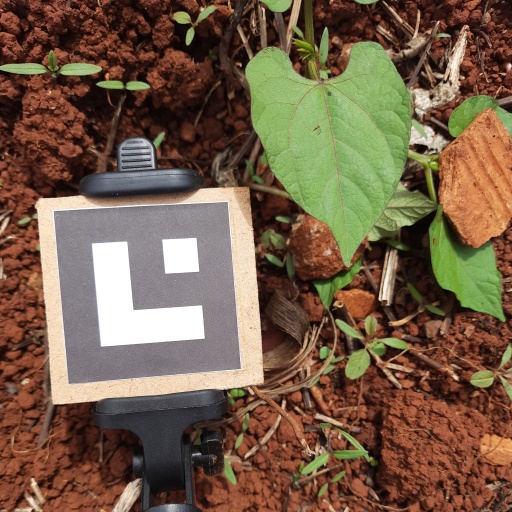
Observations: wavy surface, eating holes in the center, under sunlight, under shade